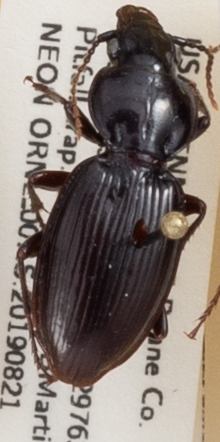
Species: Cyclotrachelus fucatus
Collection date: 2019-08-21
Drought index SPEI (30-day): -0.438
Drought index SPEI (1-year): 2.09
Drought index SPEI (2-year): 2.09